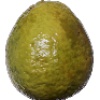
Label: Guava 1